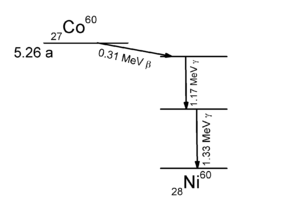
La transmutation de la matière désigne la transformation d'une substance en une autre. En physique nucléaire, la transmutation est la transformation d'un élément chimique en un autre par une modification du noyau atomique de l'élément. Elle est aussi appelée transmutation nucléaire.
Le cobalt est l'élément chimique de numéro atomique 27, de symbole Co.